War Commentary

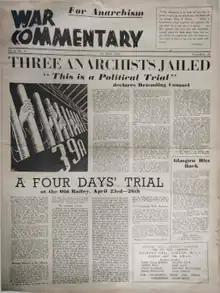
The cover from the 5th May 1945

War Commentary was an England-based anti-militarist anti-war anarchist serial publication that was published from 1939 to 1945, initially as a journal and then as a newspaper, as part of the movement which was opposed to World War II (see Opposition to World War II), along anti-capitalist and anti-state lines.